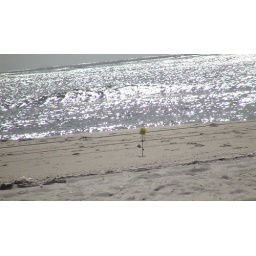
A flower that some one had placed in the sand for a fallen family member or friend